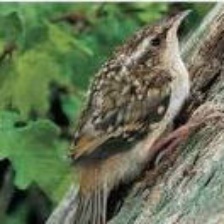
Species: BROWN CREPPER
Scientific name: CERTHIA AMERICANA